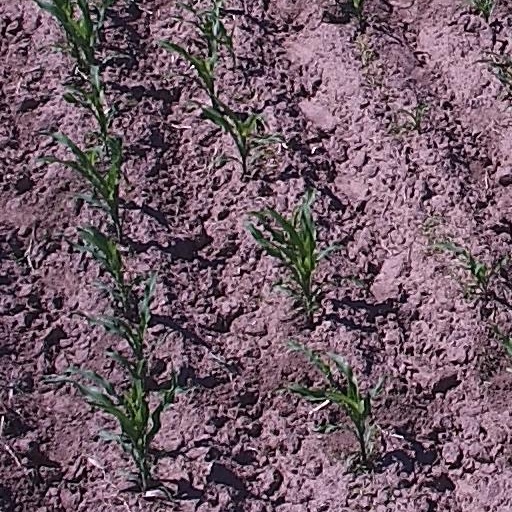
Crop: maize; corn